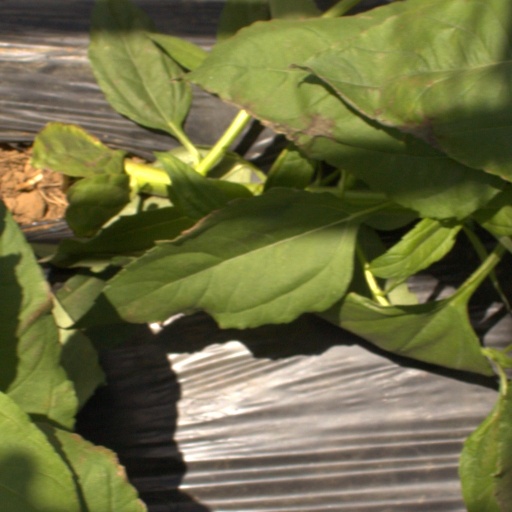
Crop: Jerusalem artichoke